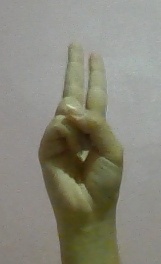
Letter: taa